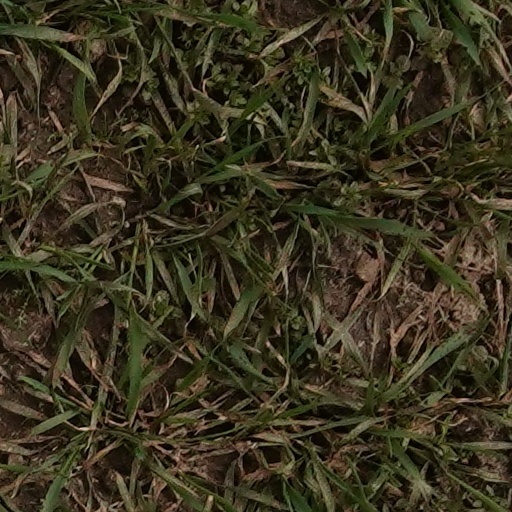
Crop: wheat